Devil's Cigarette Lighter

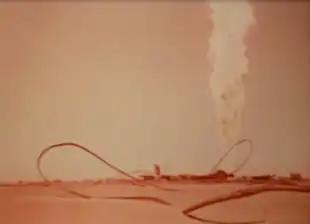
A photo of the fire from a later documentary film

The Devil's Cigarette Lighter was a natural gas well fire at Gassi Touil in the Sahara Desert of Algeria. The fire was ignited on November 6, 1961, and burned until being extinguished by Red Adair and his colleagues, who used explosives to deprive the flame of oxygen, on April 28, 1962.